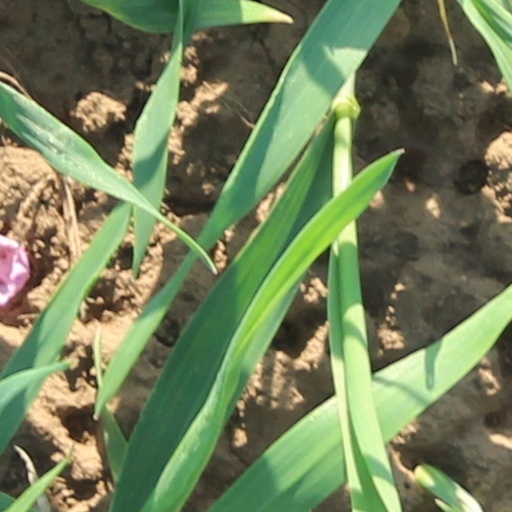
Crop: wheat